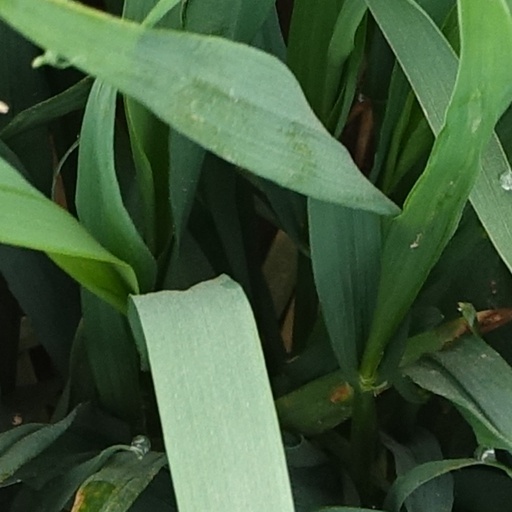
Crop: wheat